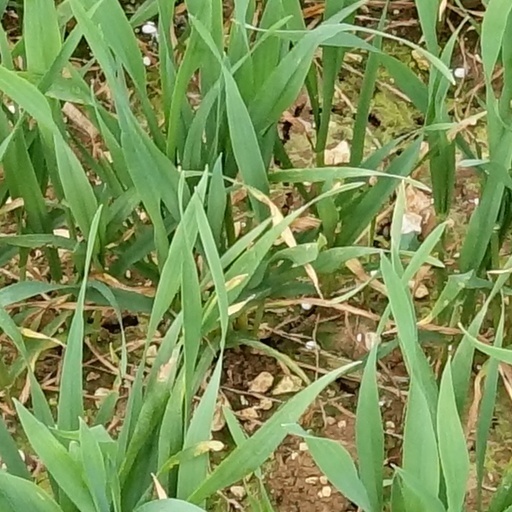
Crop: wheat